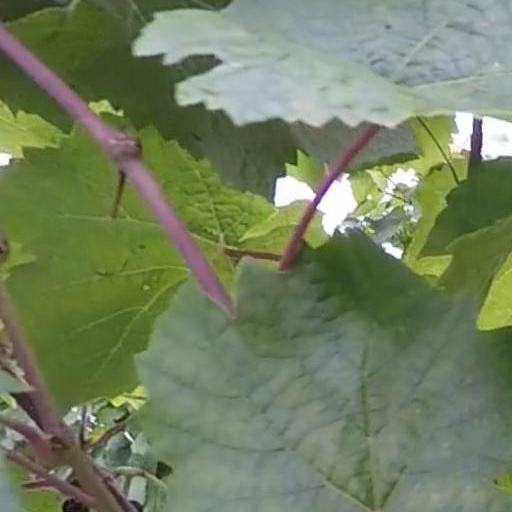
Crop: grape